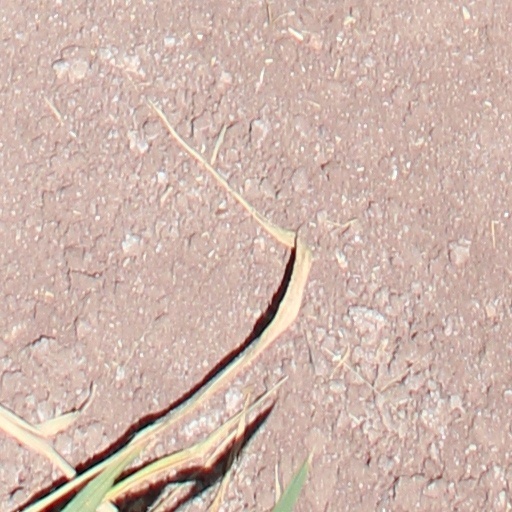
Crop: wheat